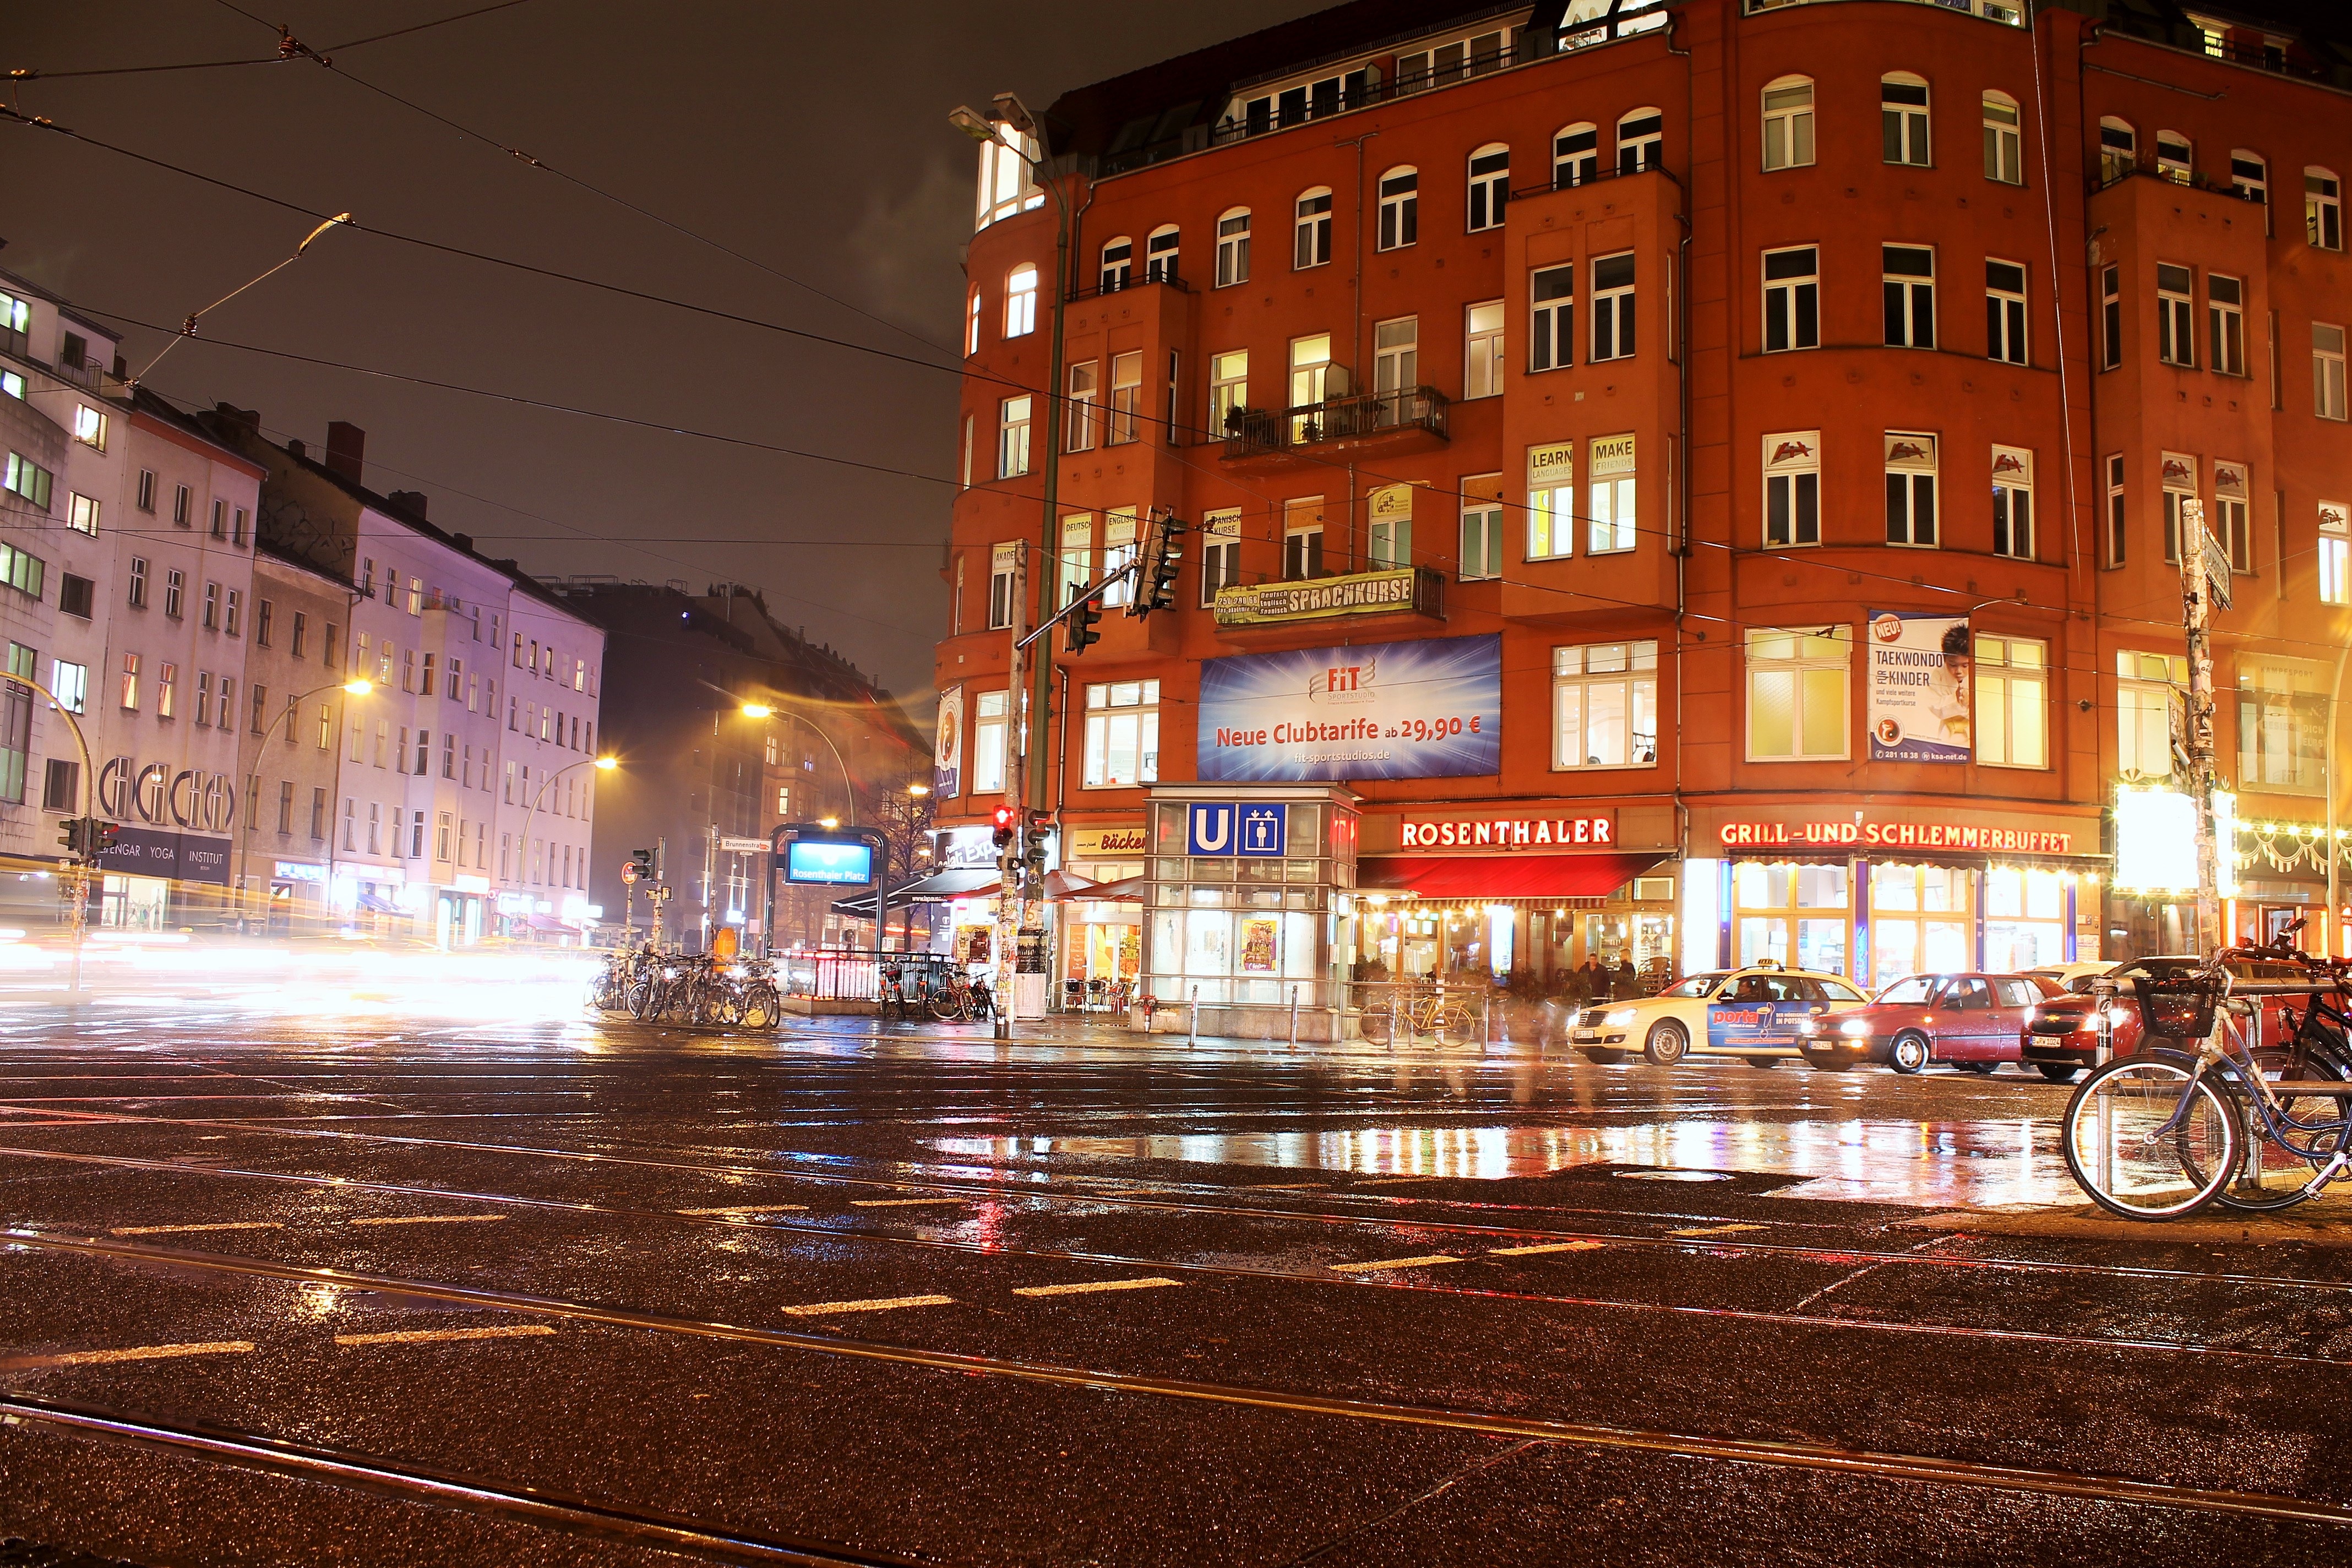
road, street, night, town, city, cityscape, downtown, evening, plaza, town square, urban area, human settlement